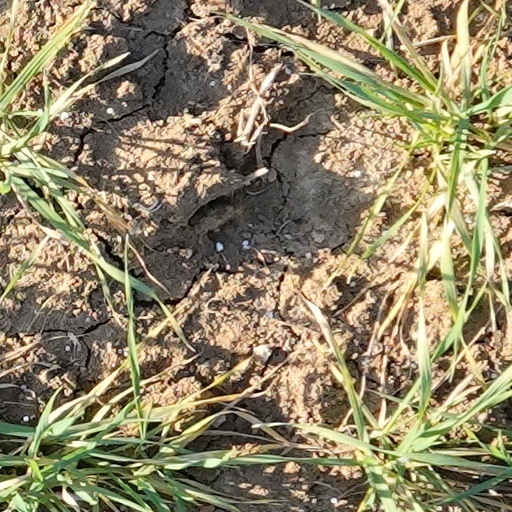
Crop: wheat